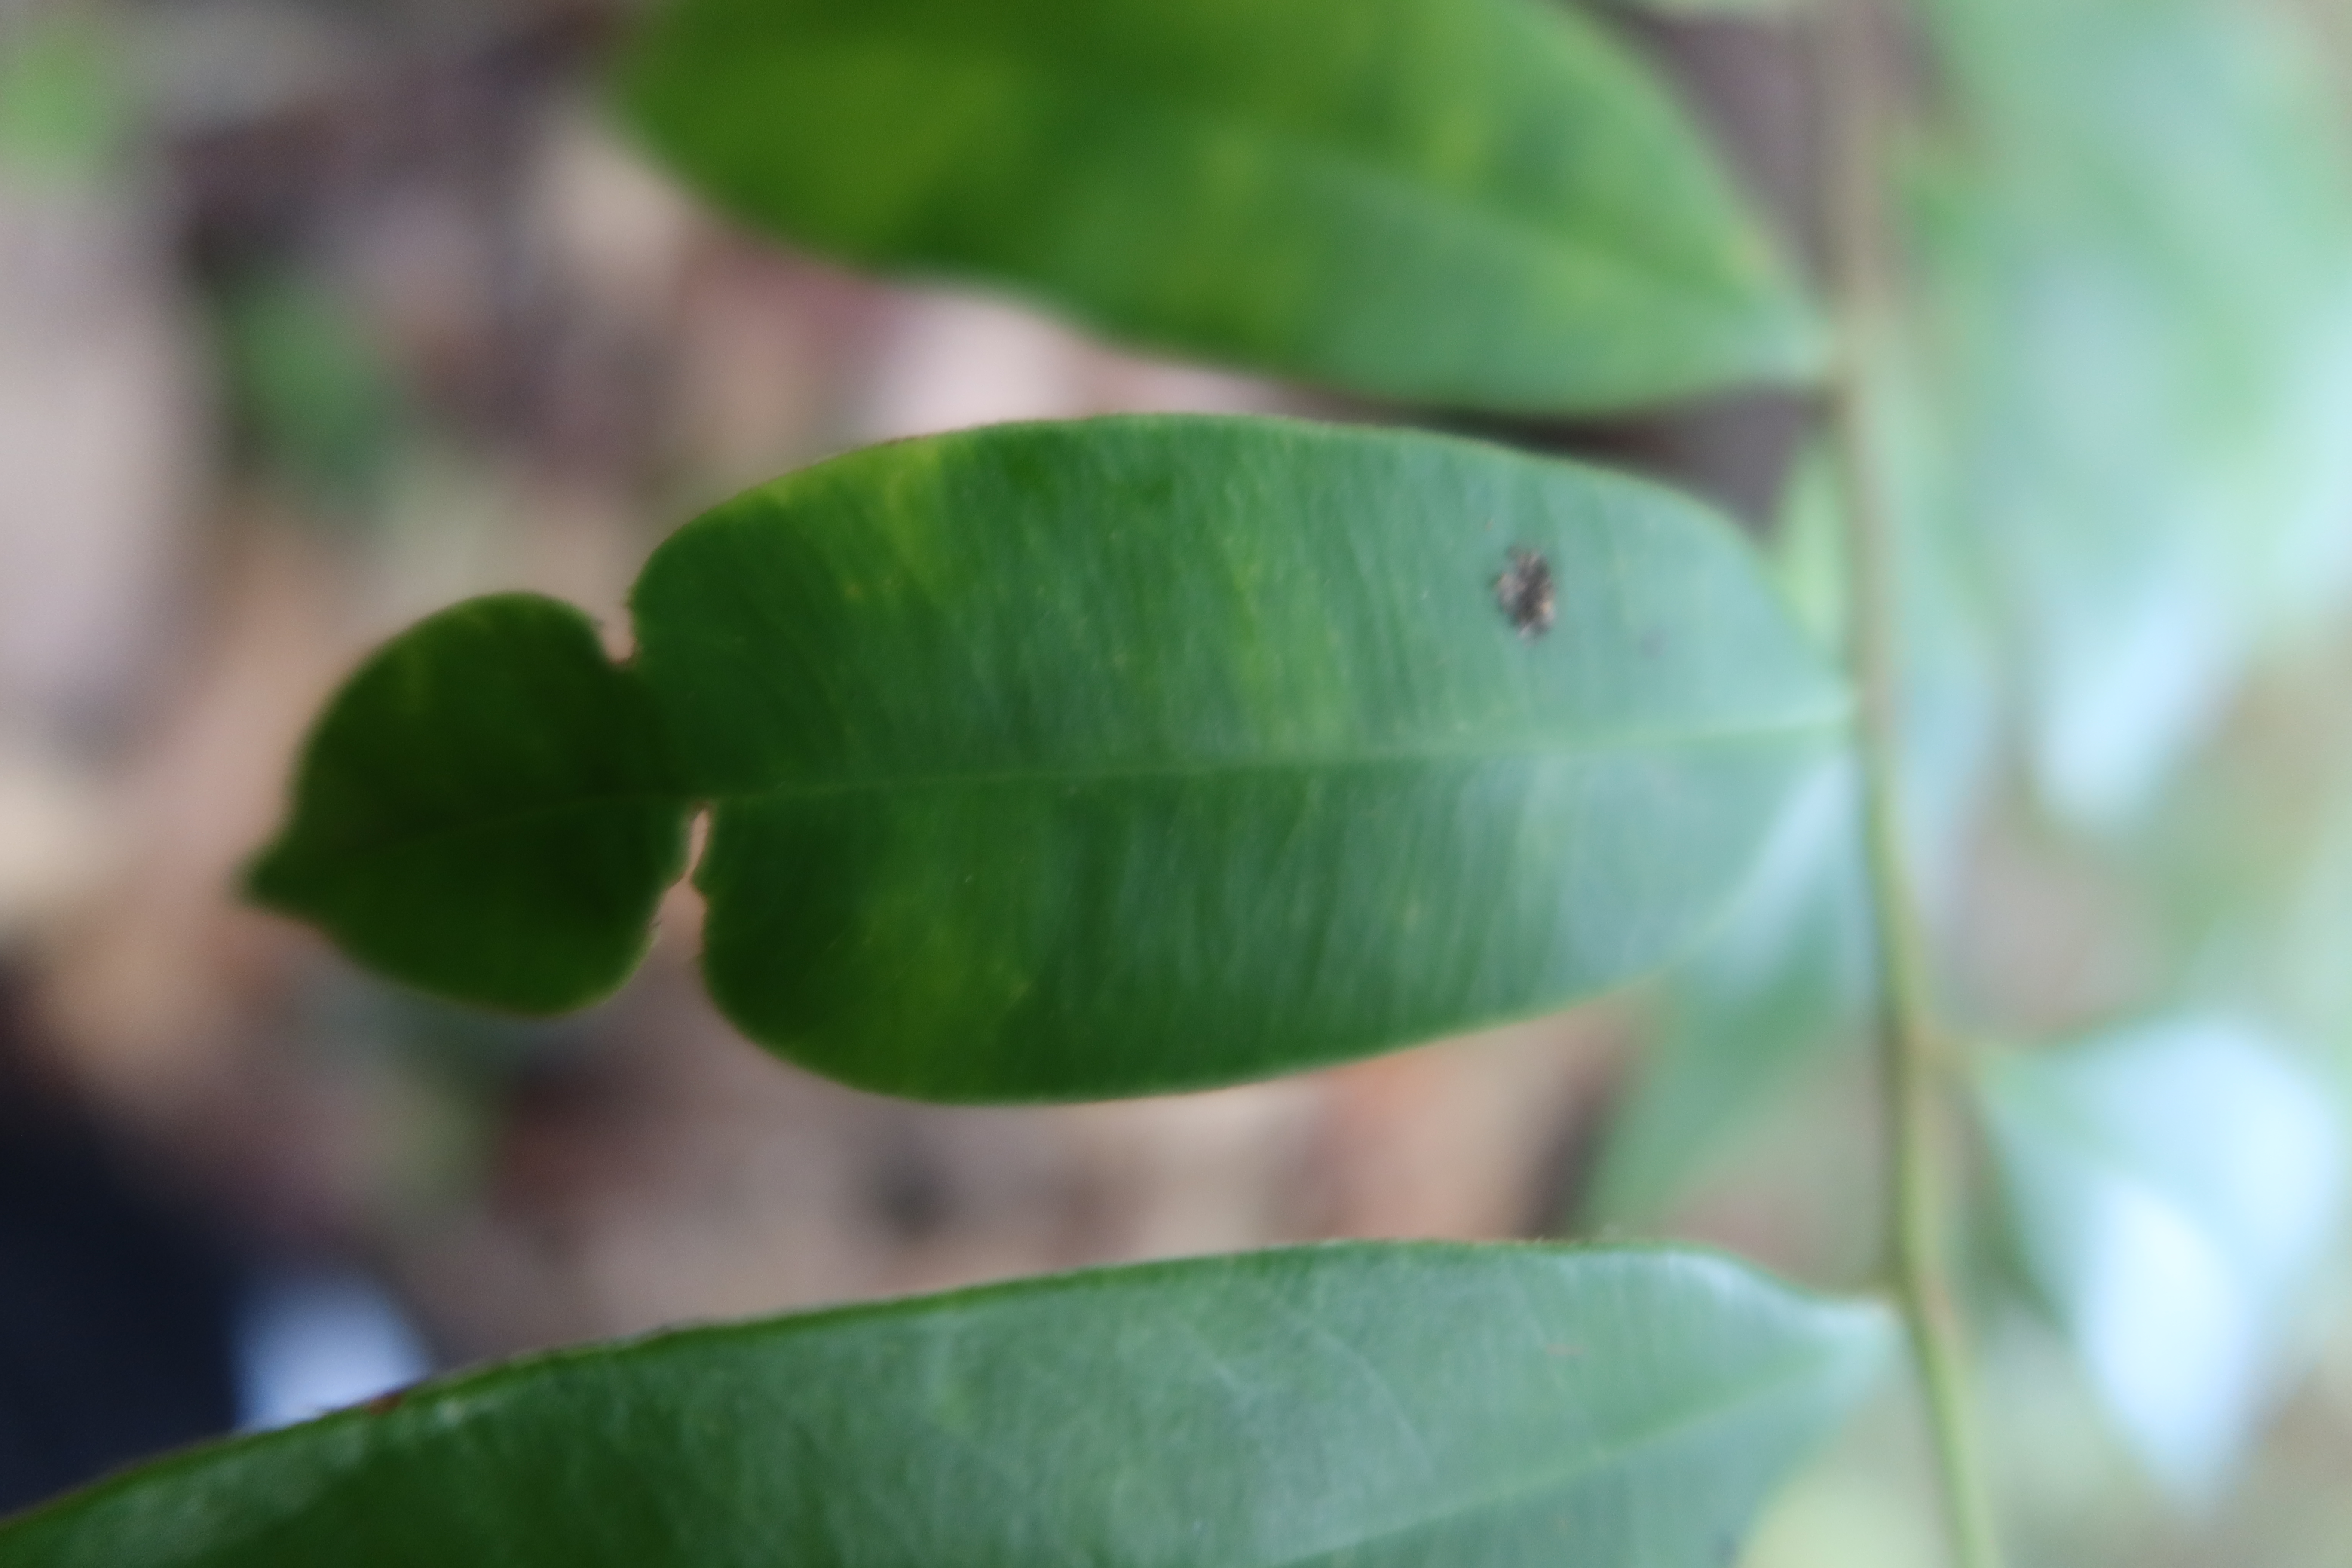
Label: Mosaic Viruses